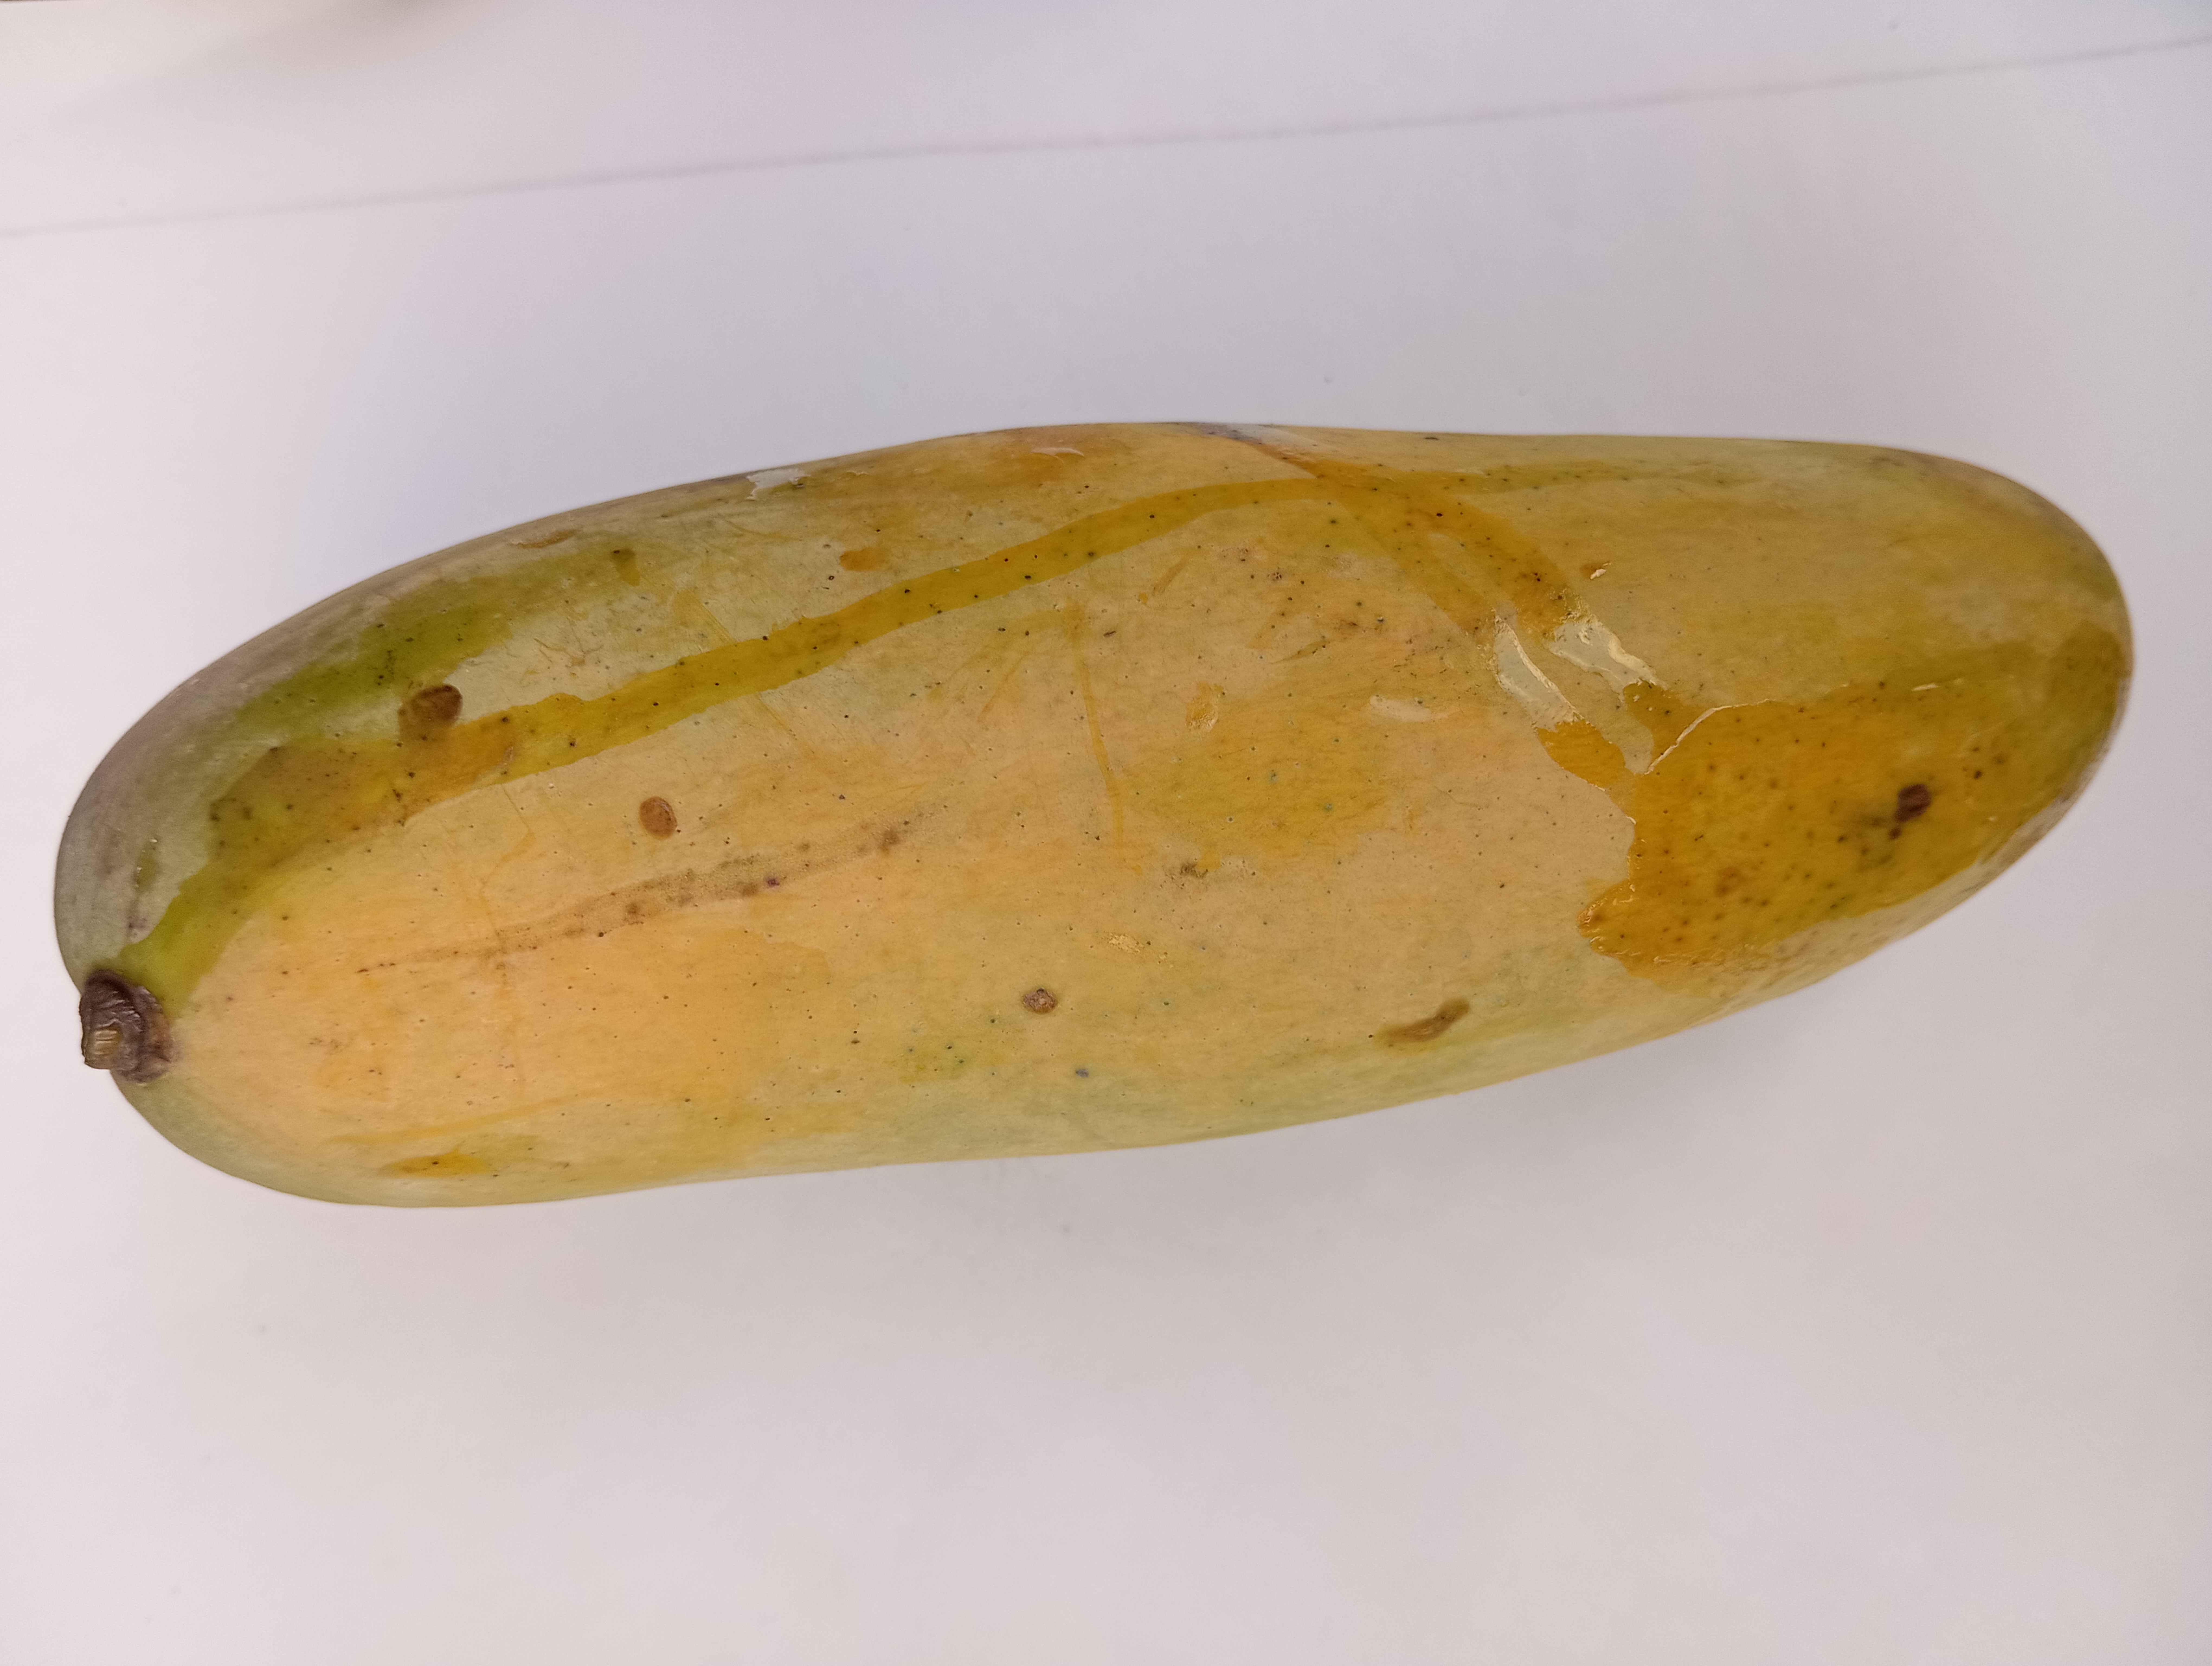
Mango variety: Banana